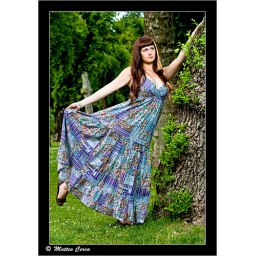
outdoor strobist portrait using one silver umbrella for the rim light and one white umbrella placed in front of the model